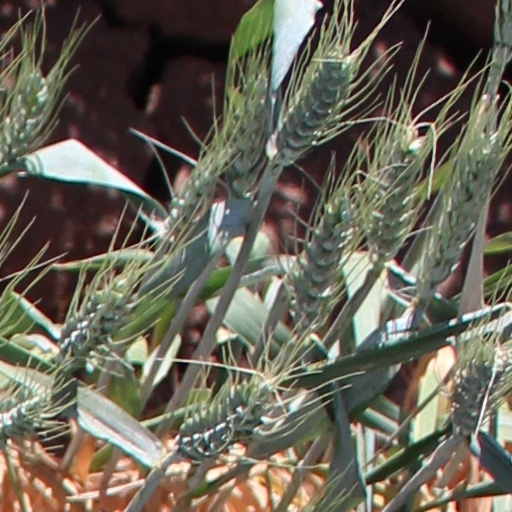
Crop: wheat